The Lone Wolf (1917 film)

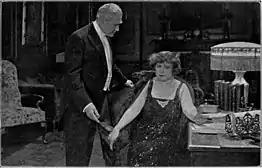
The Lone Wolf photo

The character the Lone Wolf was a popular crime figure in theaters from 1917 to 1949, and was featured in at least twenty-four films. The character was initially developed by Vance in his 1914 novel of the same name. Selznick later purchased the rights from Vance for his 1917 film. Bert Lytell was the first actor to play the role, but Warren William who appeared in nine films featuring the character from 1939 to 1943, was arguably the most closely associated with the role. In 1946 Gerald Mohr followed William as the Wolf for three films through 1948; additionally the Mutual Radio Network broadcast a radio series with Gerald Mohr as the title character, which aired for about six months. In 1954, a television series was created based on Vance's character with Louis Hayward playing the title role. The series was in syndication for one season with 39 episodes produced. The show was also sometimes titled "Streets of Danger".